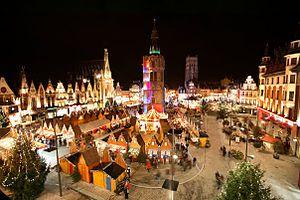
Place du beffroi Pendant Noel
L'unité urbaine de Béthune est une unité urbaine française interdépartementale qui s'étend sur les deux départements formant la région Nord-Pas-de-Calais. Elle est centrée sur la ville de Béthune, sous-préfecture du département du Pas-de-Calais au cœur de la troisième agglomération urbaine de la région Nord-Pas-de-Calais, après Lille, la capitale régionale, et la conurbation urbaine de Douai-Lens.
La Grand-Place est historiquement la place principale de la commune française de Béthune, dans le département français du Pas-de-Calais en région Hauts-de-France..